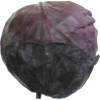
Label: red_cabbage